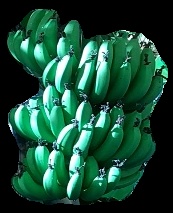
Variety: pachbale
Grade: grade1